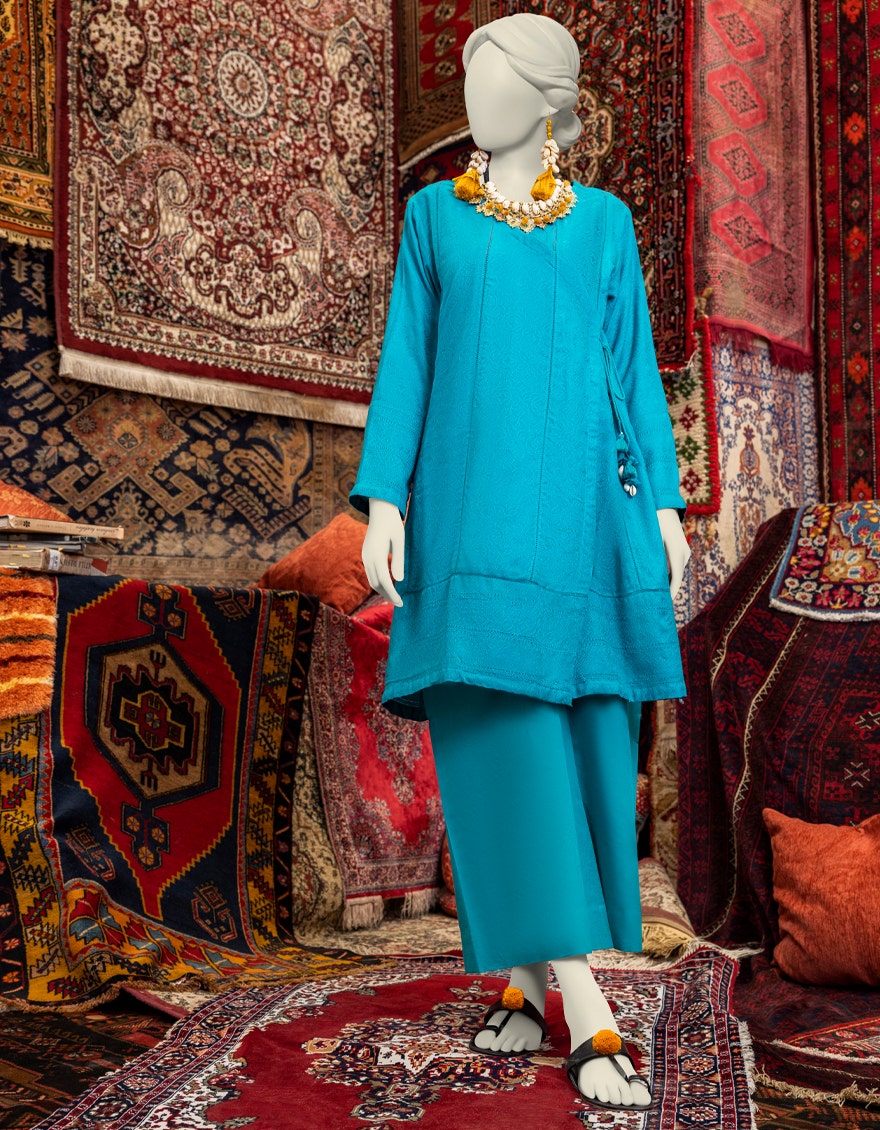
blue kamil tunic top with matching